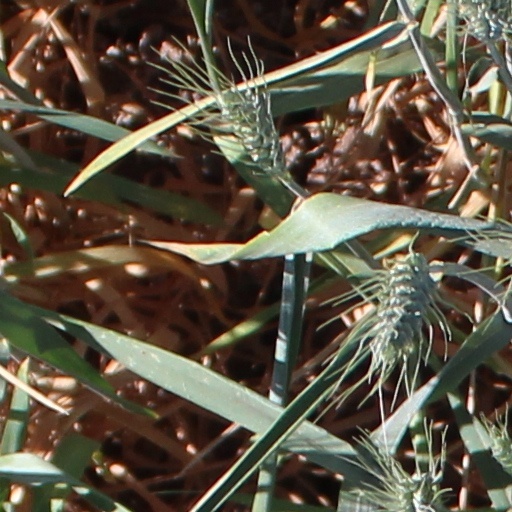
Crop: wheat